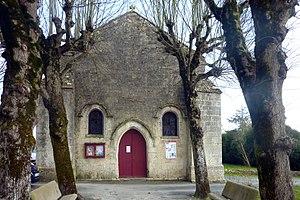
Église Saint-Pierre Landrais Charente-Maritime France